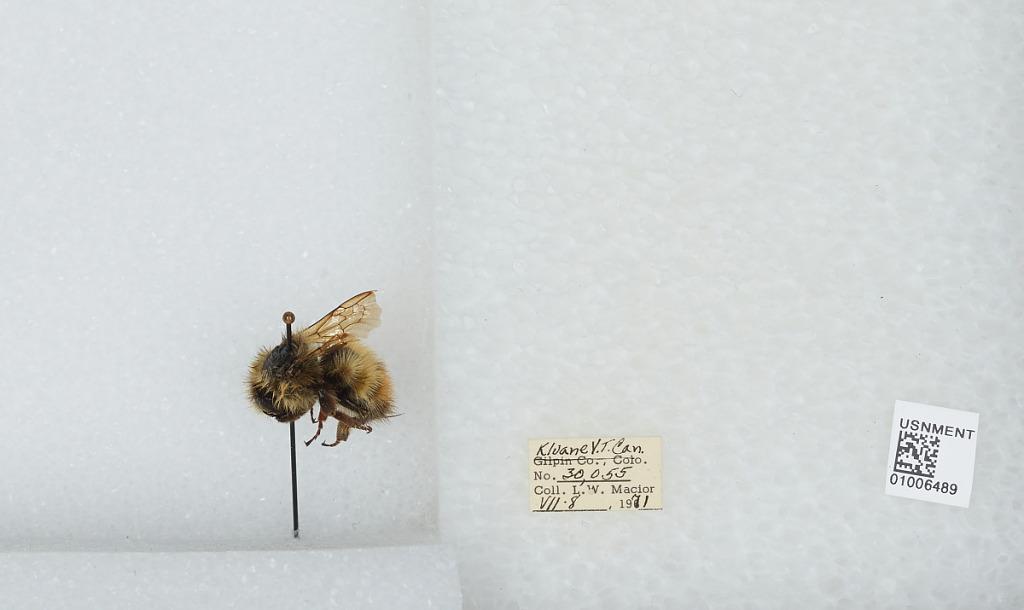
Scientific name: Bombus (Pyrobombus) flavifrons Cresson
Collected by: L. Macior
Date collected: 1971-7-8
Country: Canada
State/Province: Yukon Territory
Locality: Kluane
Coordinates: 60.75, -139.5